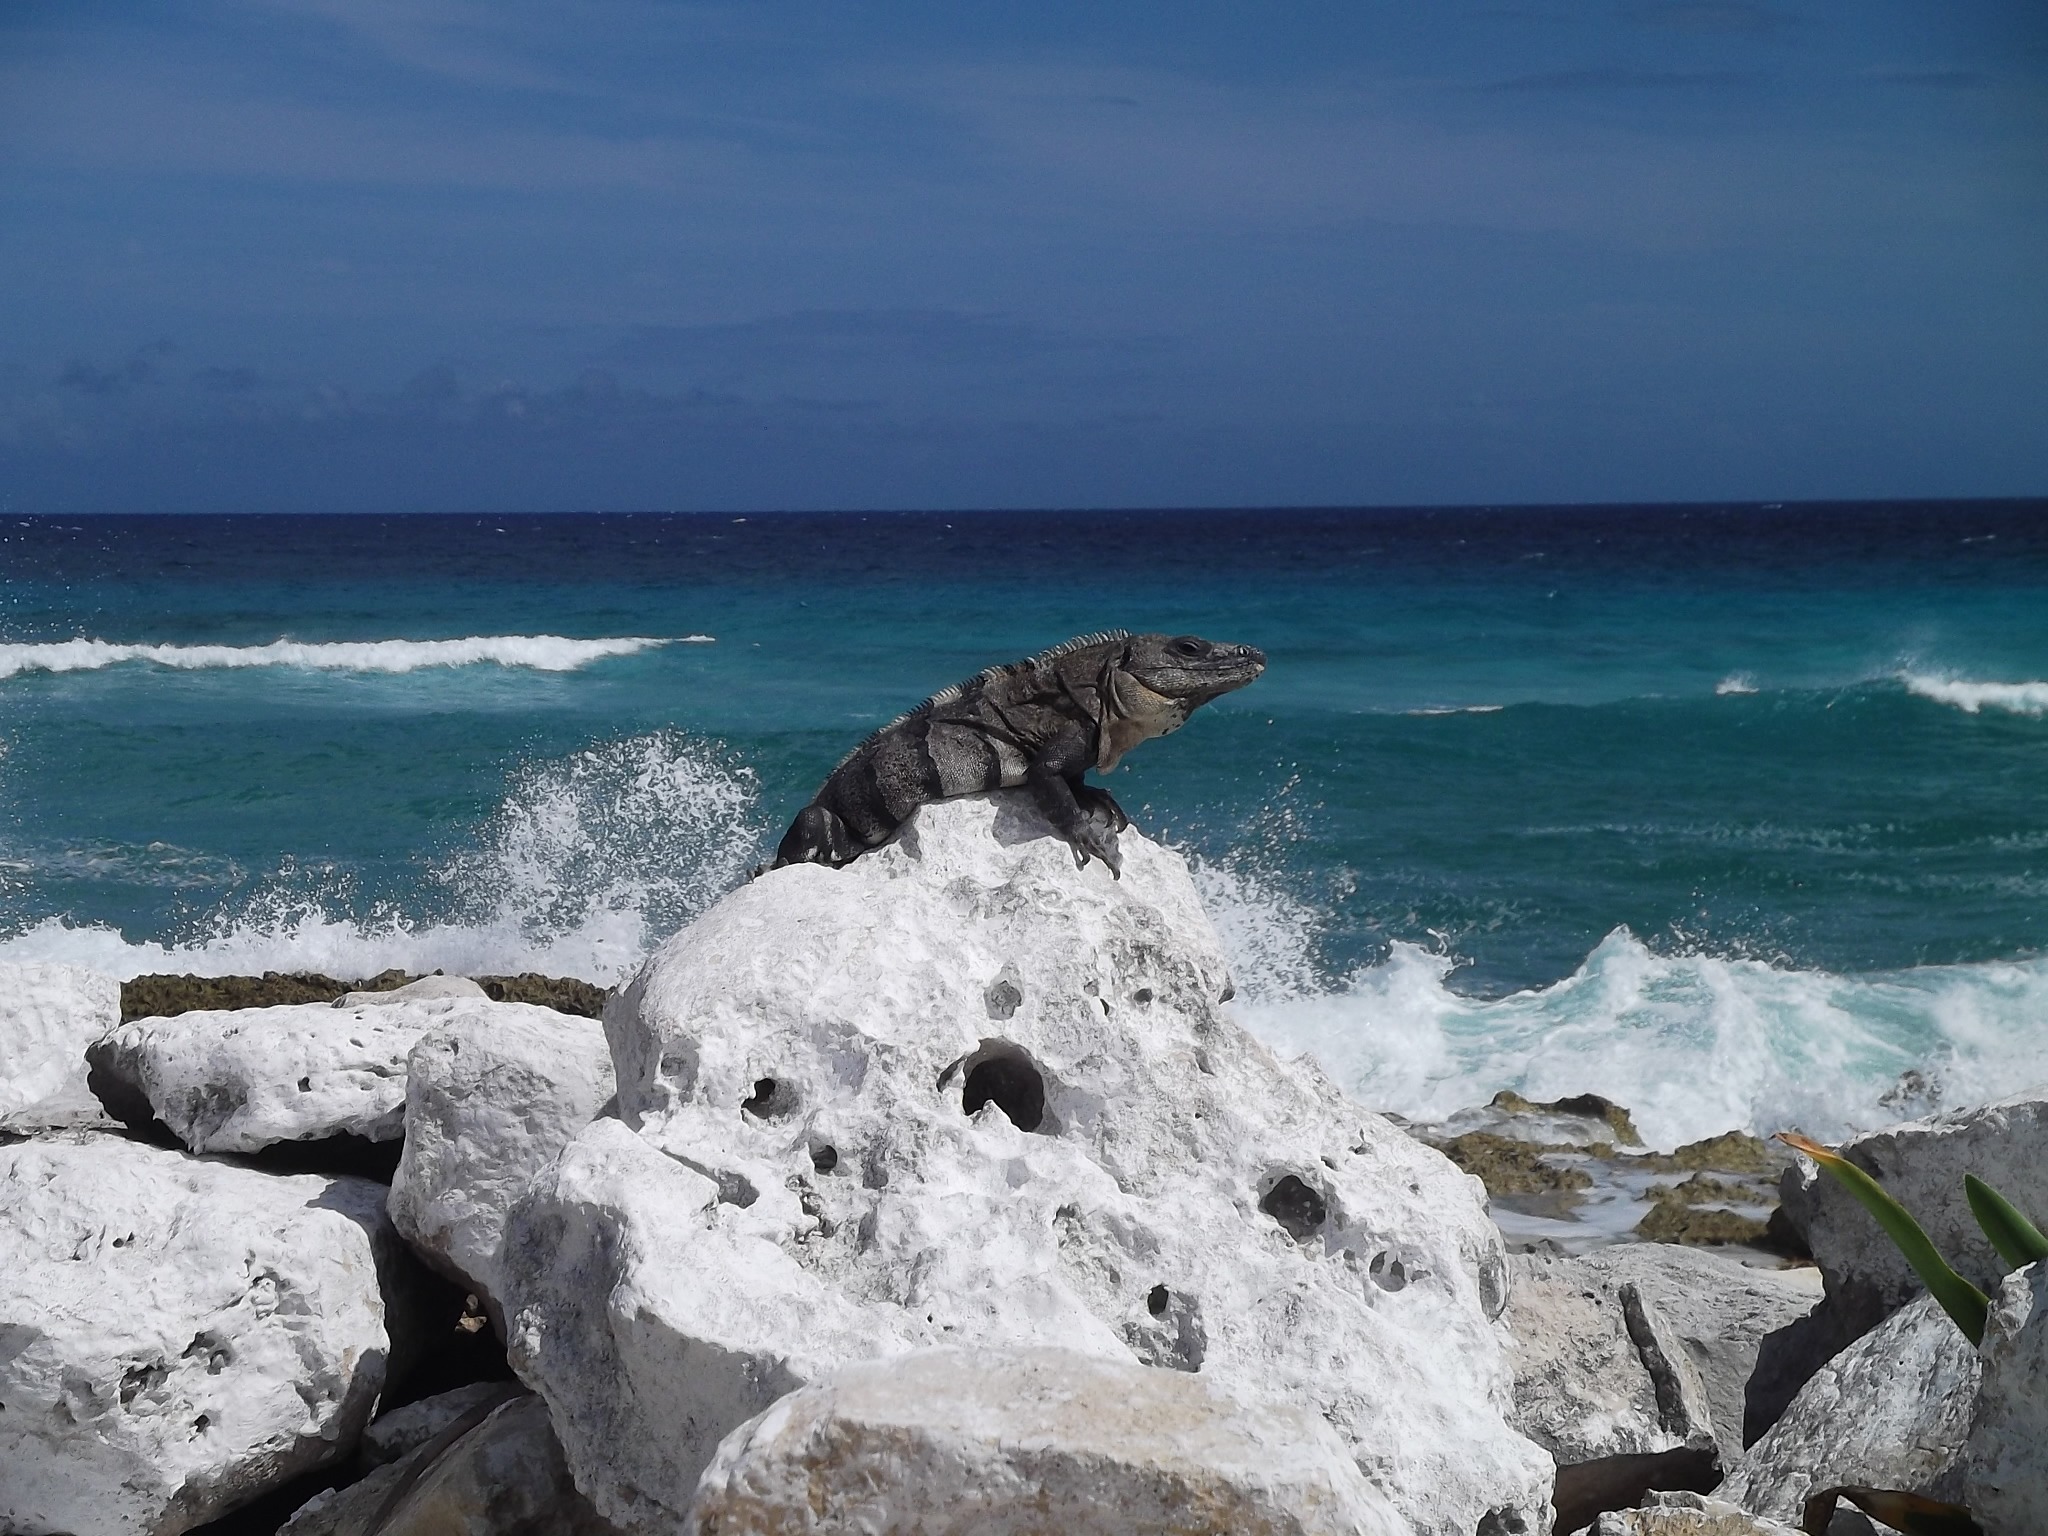
beach, sea, coast, rock, ocean, horizon, shore, wave, vacation, cliff, cove, bay, terrain, material, body of water, mexico, dragon, reptiles, reptilia, cape, cozumel, iguanidae, wind wave